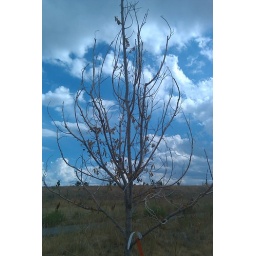
against the blue sky